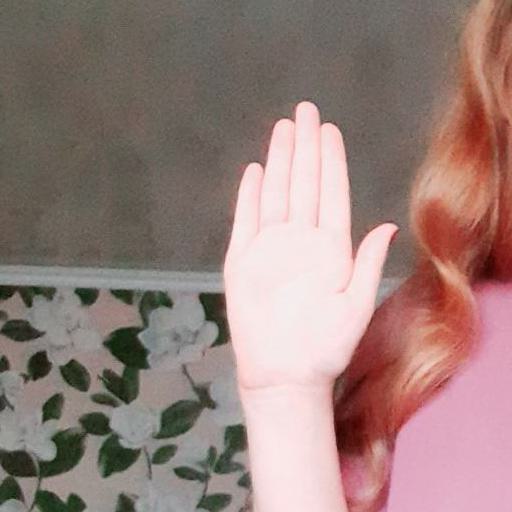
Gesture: stop